Tenrikyo Church Headquarters

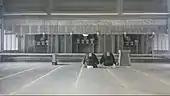
Altars inside the Memorial Hall.

Inside the Memorial Hall, there are three altars. The middle altar honors deceased members of the Nakayama family, including the late Shinbashiras and their wives, as well as the early disciples Izo Iburi, Naraito Ueda, and Chushichi Yamanaka. The right altar honors deceased performers of the Service conducted at Tenrikyo Church Headquarters. The left altar honors deceased church ministers and followers.